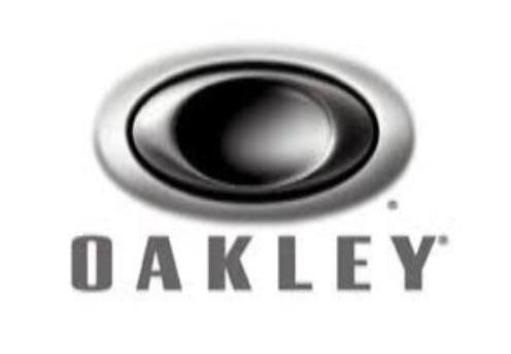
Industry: Sports